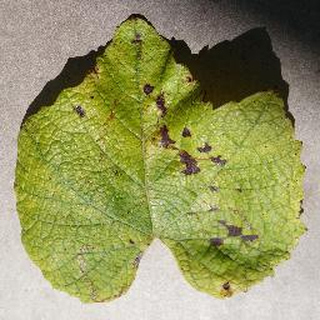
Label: grape_leaf_blight